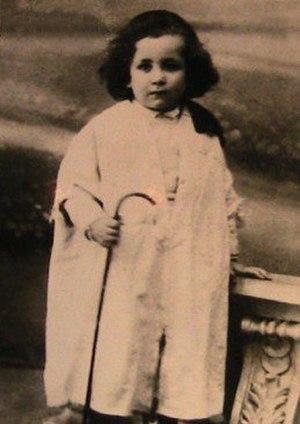
Mohamed_Fadhel_Ben_Achour_enfant العربية: محمد الفاضل بن عاشور صغيراً.